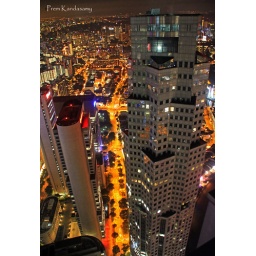
The view from Singapore's tallest building and the highest outdoor bar in the world. 65 Floors up.